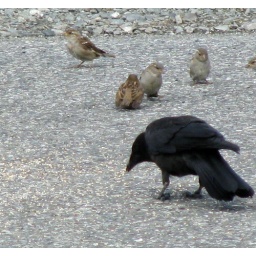
Somebody spilled birdseed all over the road in front of our house